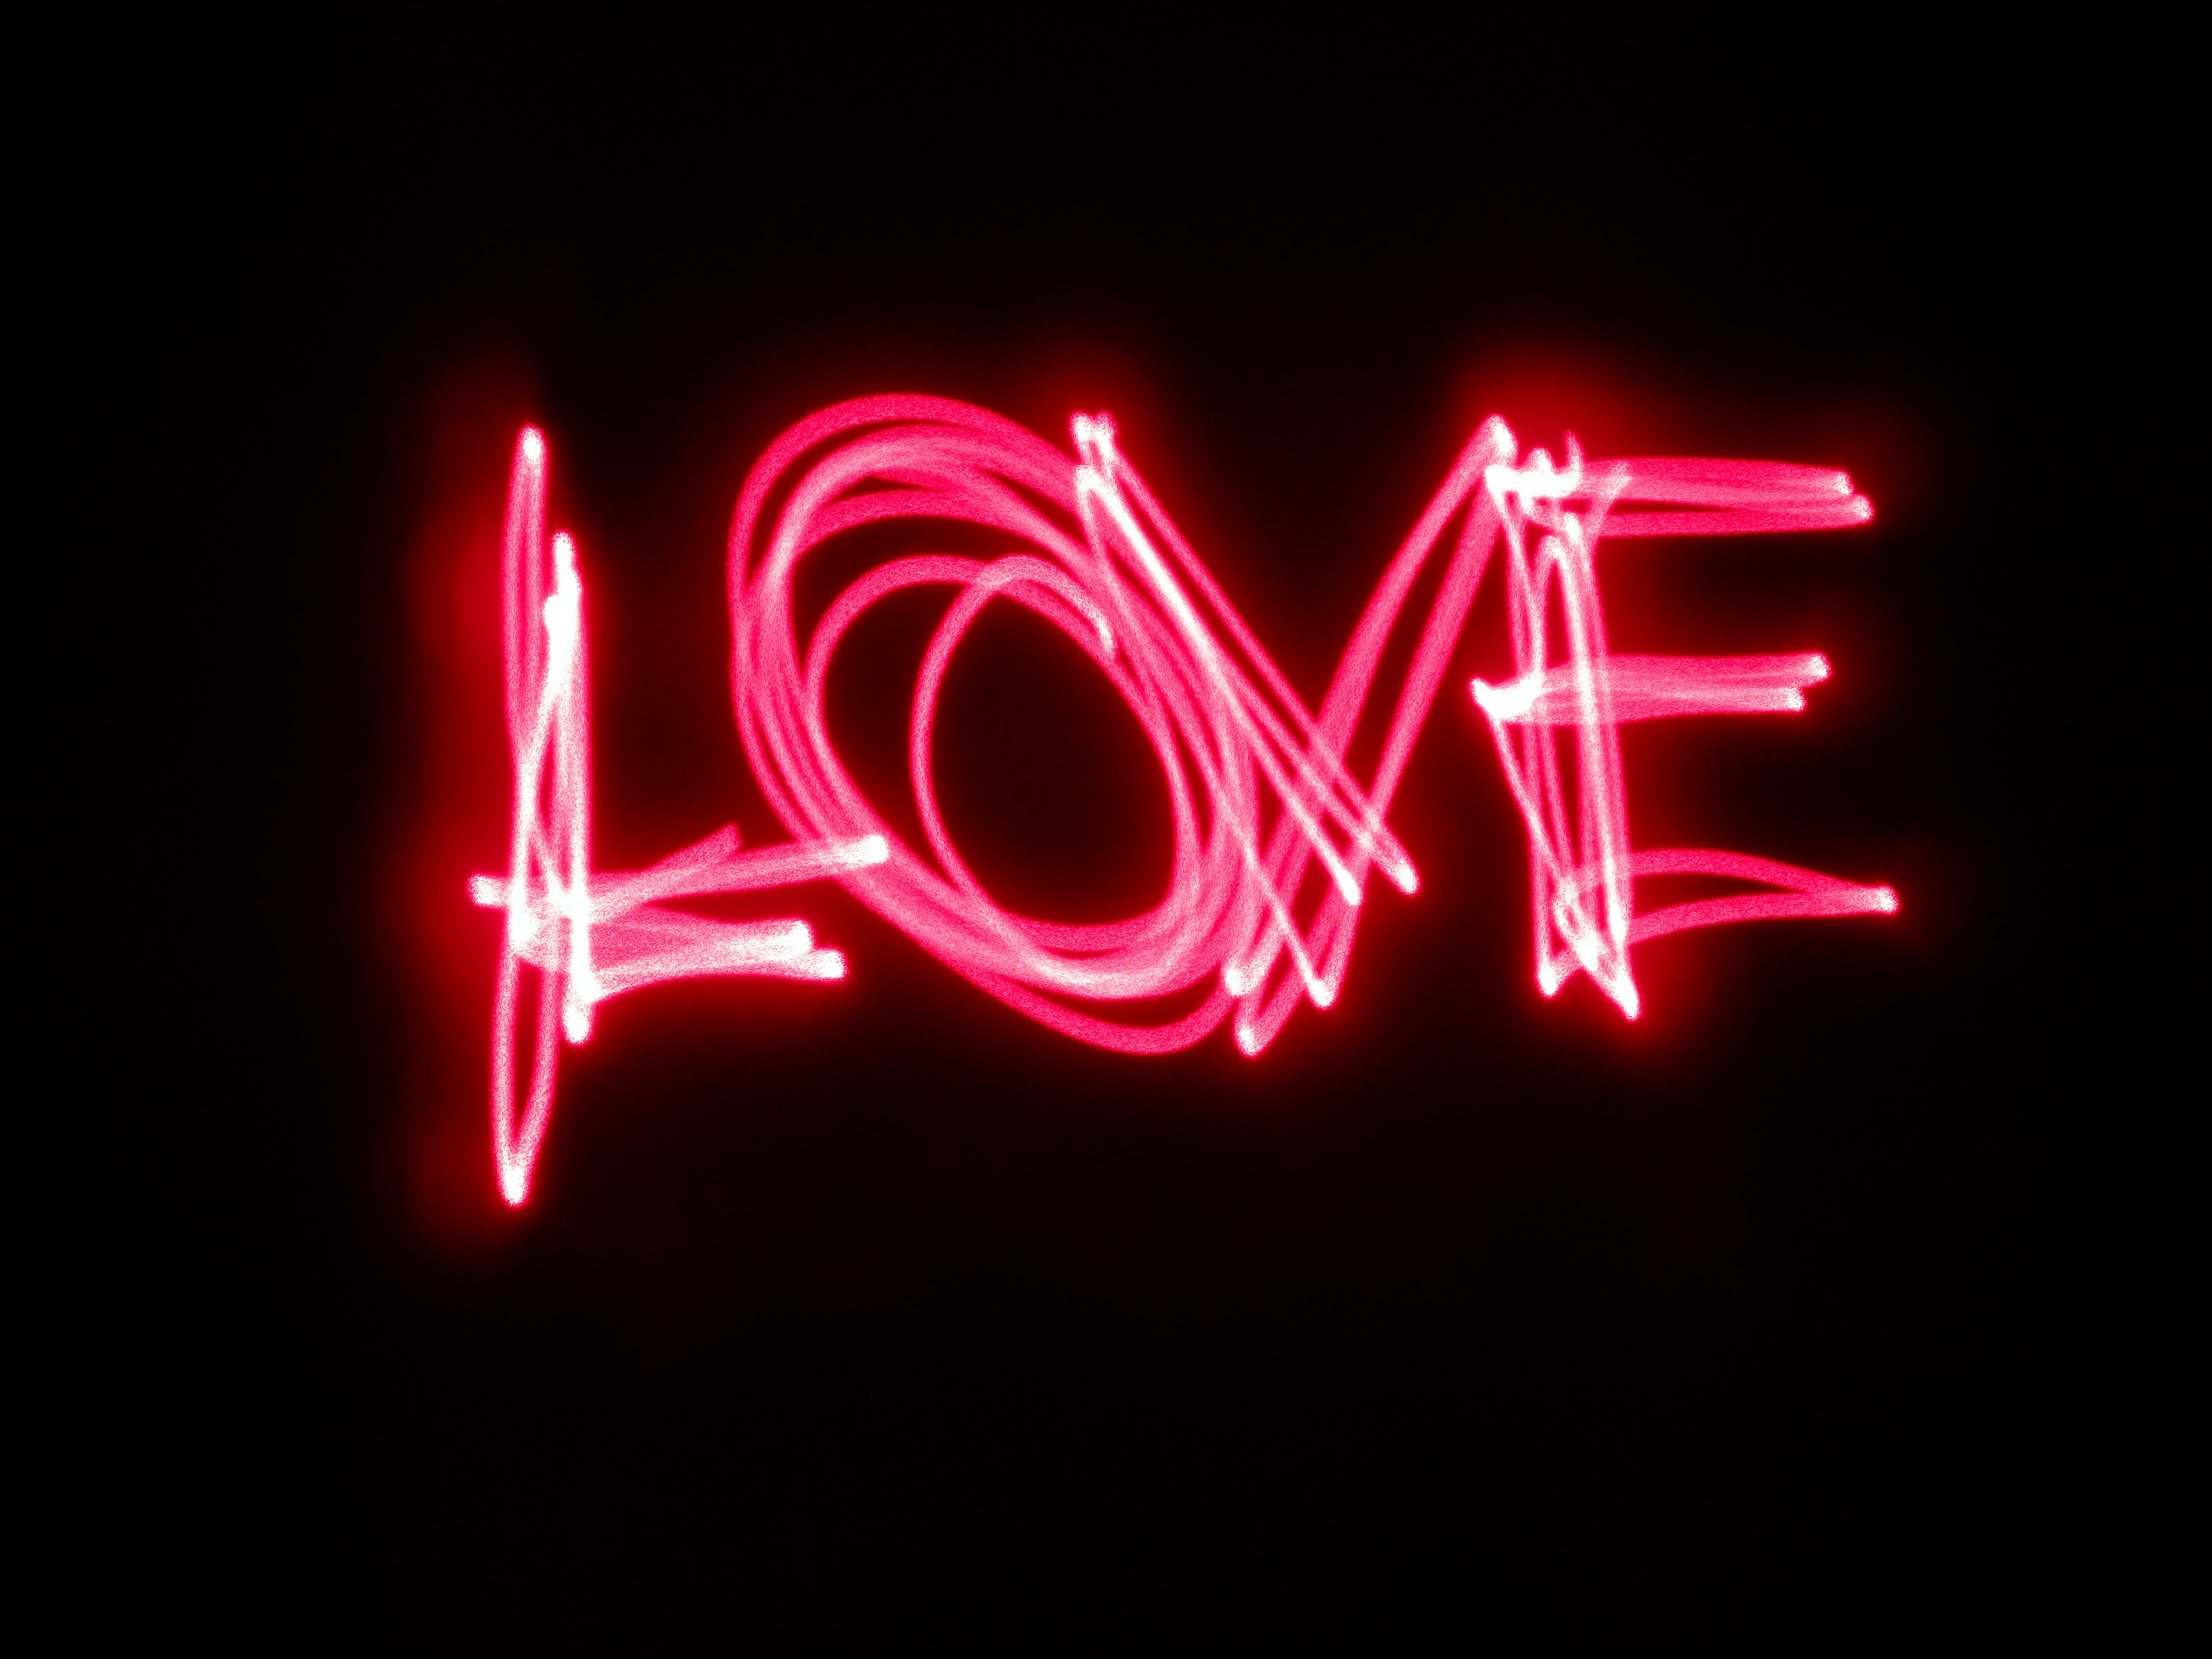
word, light, number, sparkler, love, heart, red, signage, laser, neon, neon sign, font, illustration, text, wallpaper, mensaje, organ, exhibition, long exposition, laser pointer, desktop wallpaper, electronic signage